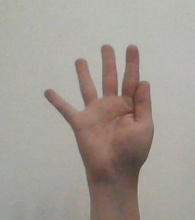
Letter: sheen